Consulate General of Japan, Honolulu

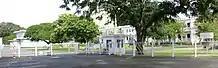

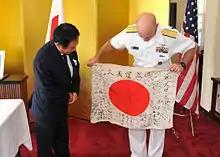
July 26, 2013) Rear Adm. James F. Caldwell, right, commander of Submarine Force U.S. Pacific Fleet, returns a hinomaru yosegaki, or a good luck flag, to Consul General of Japan Toyoei Shigeeda during a ceremony at the Consulate-General of Japan in Honolulu. Caldwell's uncle received the flag during World War II and Caldwell returned it to the Consul General in the hopes that it will eventually be returned to the family members of the former Japanese soldier. (U.S. Navy photo by Mass Communication Specialist 2nd Class David Kolmel/Released) 130729-N-TX154-207

In 1885 Japan's first consular facility, Consular Office of Japan, opened within the Royal Hawaiian Hotel; as of 2008 the facility now houses the Hawaii State Art Museum. The Japanese government upgraded the facility to a consulate-general on November 17 of that year. On February 14, 1886, Taro Ando, a gannenmono who had become Japan's first consul general in the Kingdom of Hawaii, purchased land from Judge M.A. Austin; Ando opened the Japanese consulate on the parcel at the intersection of Nuuanu Street and Kuakini Street; the facility included the residence and the business office.